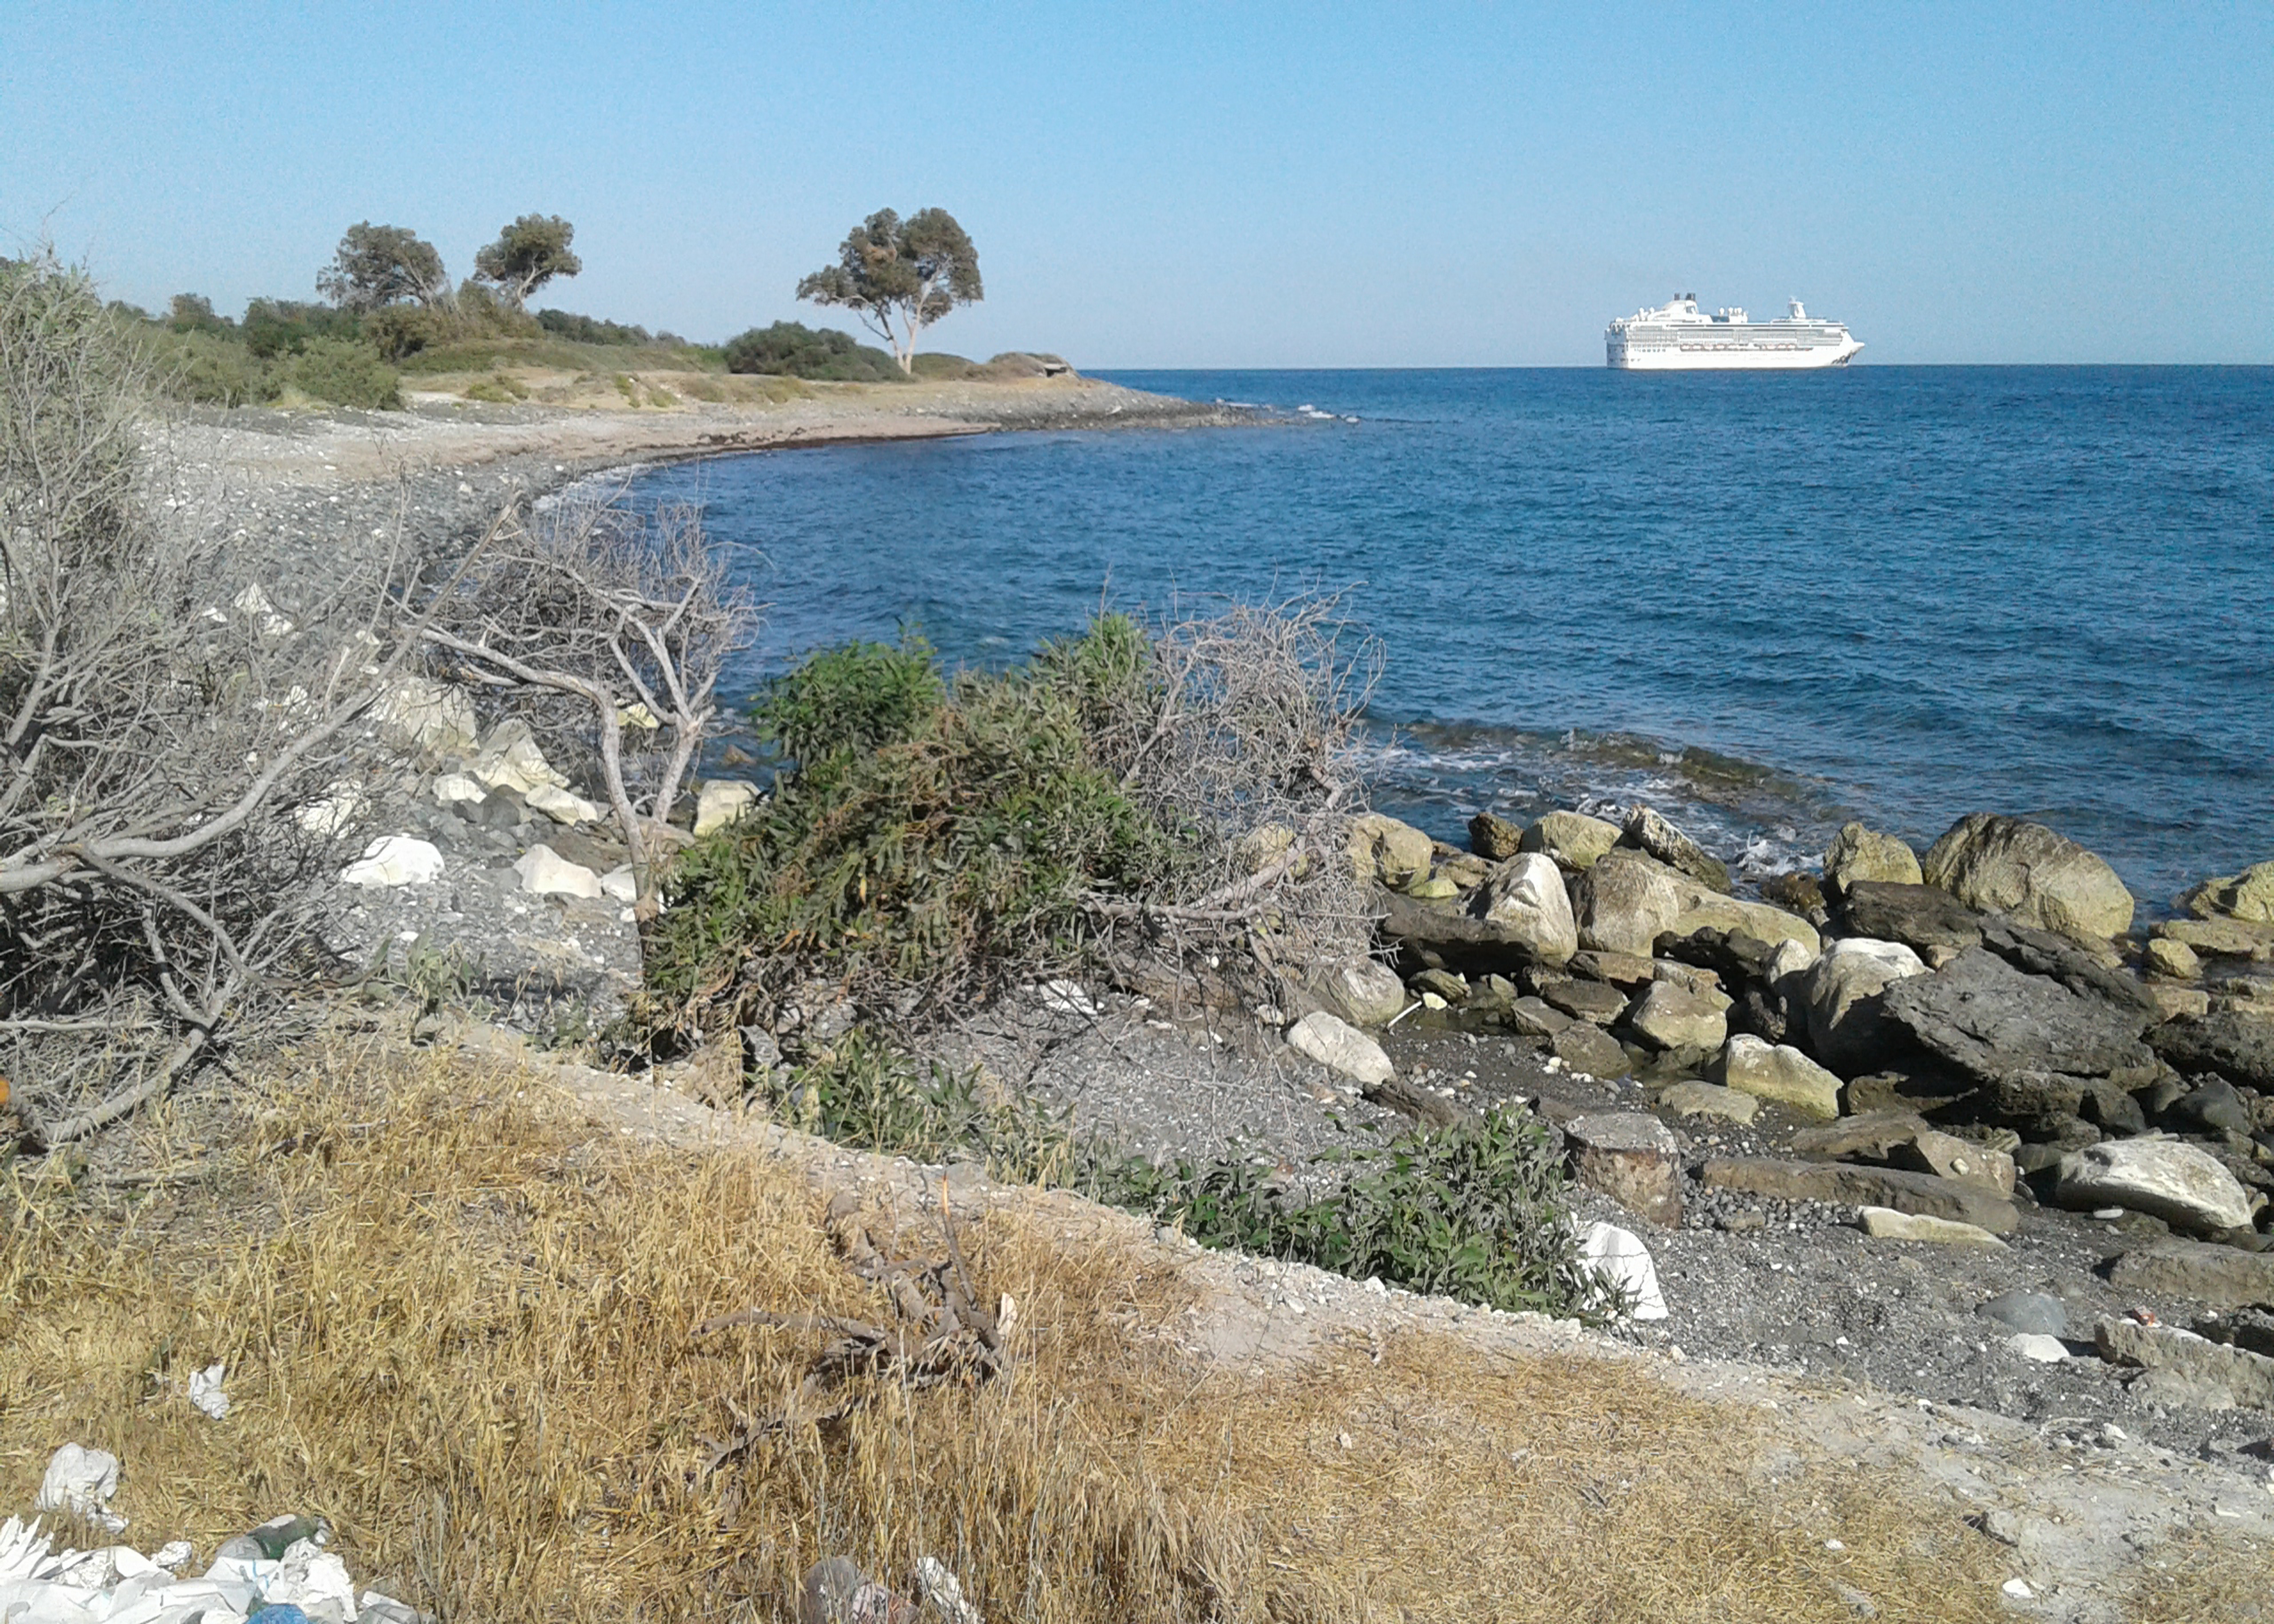
sky, sea, rocks, plant, boat, ocean, water, vessel, azure, tree, watercraft, coastal and oceanic landforms, lake, terrain, bank, wood, beach, natural landscape, landscape, shore, headland, wind wave, klippe, horizon, ship, geology, rock, island, coast, wilderness, cape, bedrock, bay, vehicle, peninsula, tropics, sound, sand, grass, cove, cliff, wave, inlet, naval architecture, Raised beach, promontory, channel, shrubland, skerry, tourism, vacation